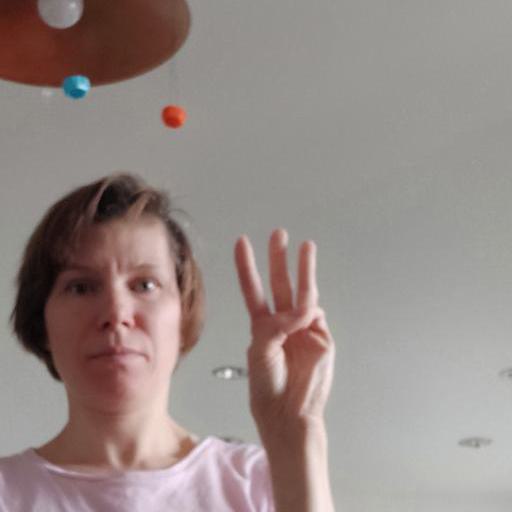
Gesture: three